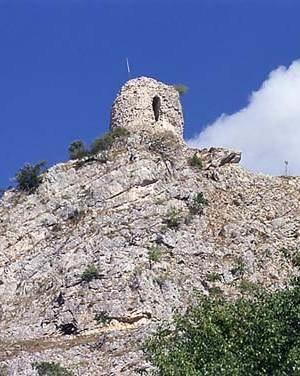
La forteresse de Livno se trouve en Bosnie-Herzégovine, sur le territoire de la ville de Livno et dans la municipalité de Livno. Elle est inscrite sur la liste des monuments nationaux de Bosnie-Herzégovine.
Cet article recense les monuments nationaux situés sur le territoire de la municipalité de Livno en Bosnie-Herzégovine et dans la Fédération de Bosnie-et-Herzégovine. La liste établie par la Commission pour la protection des monuments nationaux compte 22 monuments nationaux inscrits sur la liste principale et 7 monuments inscrits sur une liste provisoire.
Livno est une ville et une municipalité de Bosnie-Herzégovine située dans le canton 10 et dans la Fédération de Bosnie-et-Herzégovine. Selon les premiers résultats du recensement bosnien de 2013, la ville intra muros compte 9 045 habitants et la municipalité 37 487.